London Scottish (regiment)

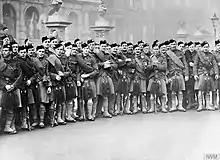
The London Scottish during the First World War, 1914

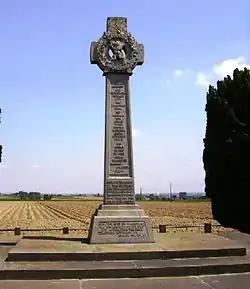
Messines Memorial

The regiment was founded on the formation of the Volunteer Force in 1859. Originally as part of the Volunteer Force sponsored by the Highland Society of London and the Caledonian Society of London, a group of individual Scots raised the London Scottish Rifle Volunteers under the command of Lt Col Lord Elcho, later The Earl of Wemyss and March. The regiment became the 7th (London Scottish) Middlesex Volunteer Rifle Corps and then, in 1908, the 14th (County of London) Battalion, London Regiment (London Scottish).